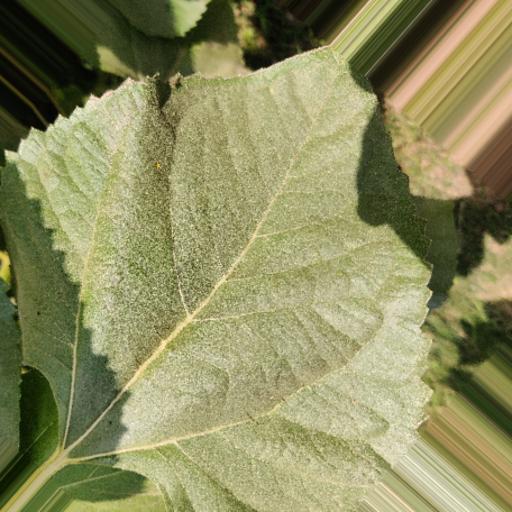
Label: Fresh_leaf